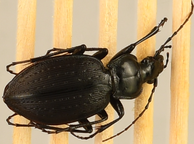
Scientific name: Carabus goryi
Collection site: Mountain Lake Biological Station NEON (MLBS), plot MLBS_001